Kapag Nahati ang Puso

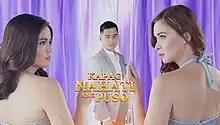
Title card

( / international title: "Broken Hearts") is a 2018 Philippine television drama romance series broadcast by GMA Network. Directed by Gil Tejada Jr., it stars Bea Binene, Benjamin Alves and Sunshine Cruz. It premiered on July 16, 2018 on the network's afternoon line up. The series concluded on November 2, 2018 with a total of 80 episodes.